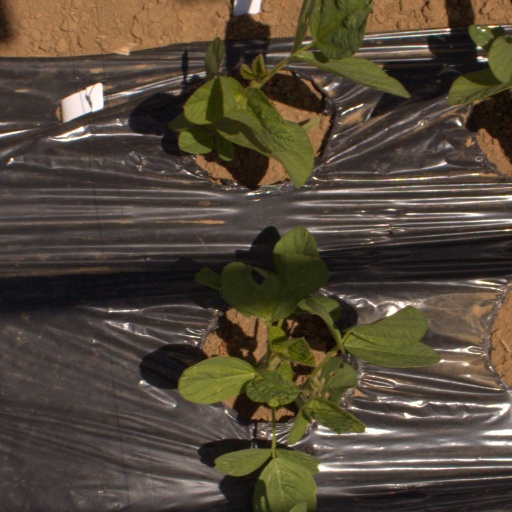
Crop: Jerusalem artichoke